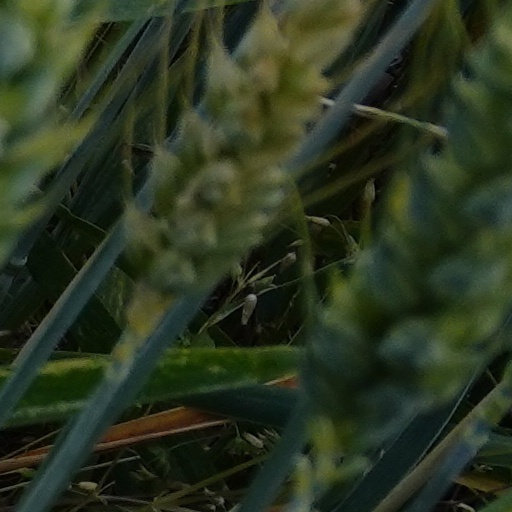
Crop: wheat